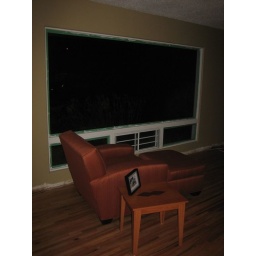
Living room window. New chair and ottoman. We have blinds in this window now.